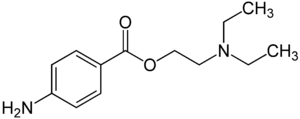
La procaïne est un anesthésique local de la famille des amino-esters. Elle a été synthétisée en 1904 par Alfred Einhorn et son chlorhydrate a été commercialisé sous le nom de Novocaïne.
En chimie pharmaceutique, un bioisostère est un groupe fonctionnel ou un composé chimique possédant des propriétés physiques, chimiques ou biochimiques semblables à celles d'un résidu ou d'une biomolécule, ce qui lui confère une action biologique ou physiologique comparables. On utilise les bioisostères en conception de médicament afin d'accroître l'effet biologique ou physiologique recherché ou de réduire la toxicité du composé parent sans altérer significativement sa structure chimique.
Ernest Fourneau, né le 4 octobre 1872 à Biarritz et mort le 5 août 1949 à Ascain, est un chimiste et pharmacologue français, fondateur de la chimie thérapeutique française. Directeur du service de recherche scientifique des établissements Poulenc frères, chef de service du laboratoire de chimie thérapeutique de l'Institut Pasteur, directeur d'un laboratoire de recherches de Rhône-Poulenc, on lui doit, entre autres, la découverte de la Stovaïne, premier anesthésique local de synthèse, la mise au point du Stovarsol, antisyphilitique dérivé de l’arsenic, et l’élucidation de la structure de la Suramine, efficace contre la maladie du sommeil. Il faut encore porter à son crédit la découverte des propriétés thérapeutiques des sulfamides, aboutissement de recherches menées sous sa direction.